Imelda Staunton

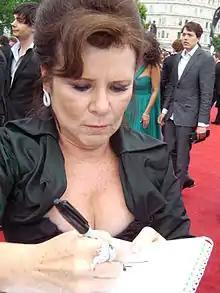
Staunton at the premiere of "Harry Potter and the Deathly Hallows – Part 2" in 2011

During this period she acted in "Chicken Run" (2000), "Another Life" (2001), "Bright Young Things" (2003), "Nanny McPhee" (2005), "Freedom Writers" (2007) and "How About You" (2007). In 2004, she received the Best Actress honours at the European Film Awards, the BAFTAs, and the Venice Film Festival for her performance of the title role in Mike Leigh's "Vera Drake", which also won Best Picture. For the same role, she received her first nomination for the Academy Award for Best Actress, the Golden Globe Award for Best Actress – Motion Picture Drama and the Screen Actors Guild Award for Outstanding Performance by a Female Actor in a Leading Role.